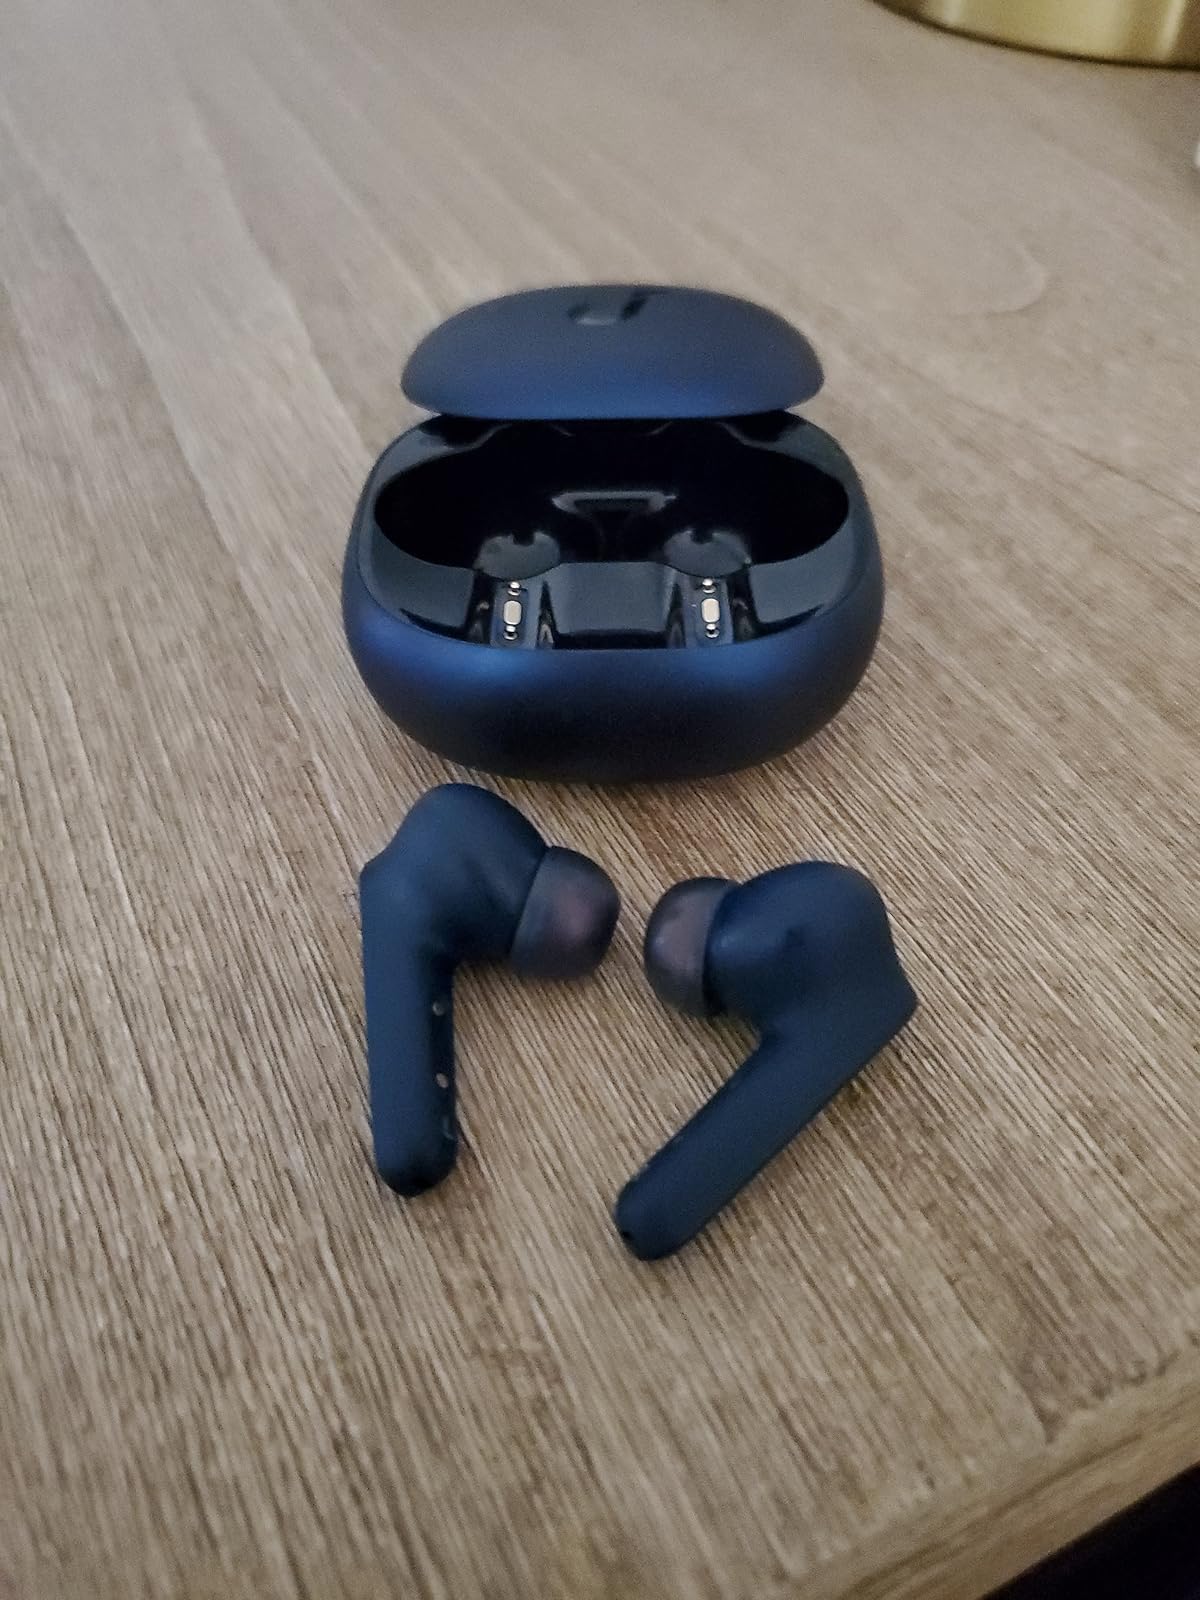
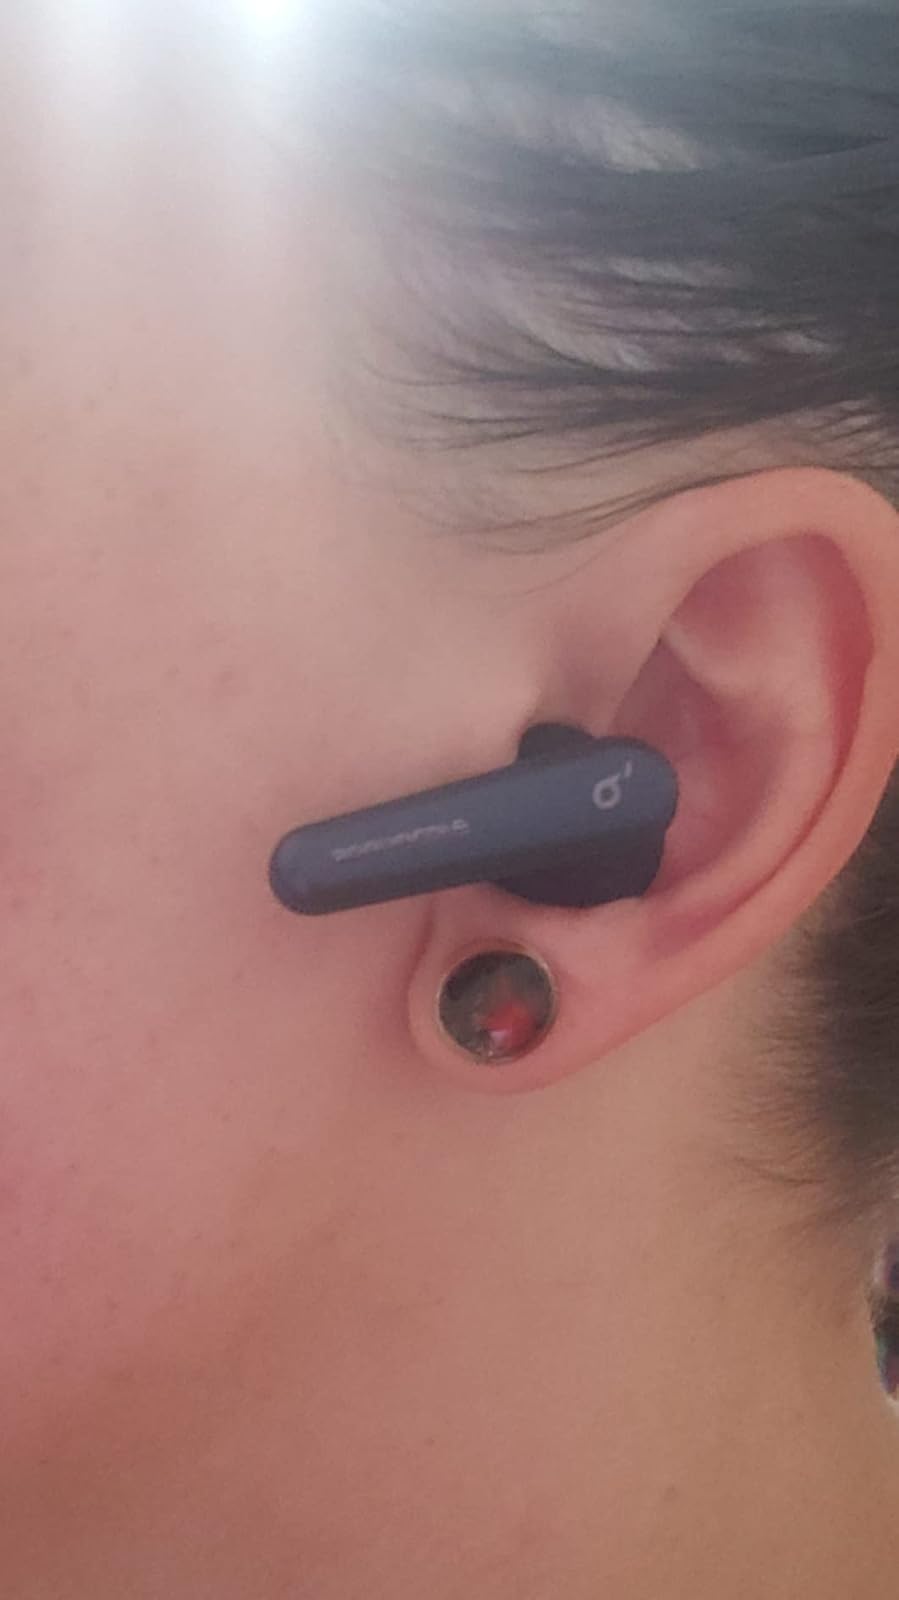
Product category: earbuds
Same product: yes